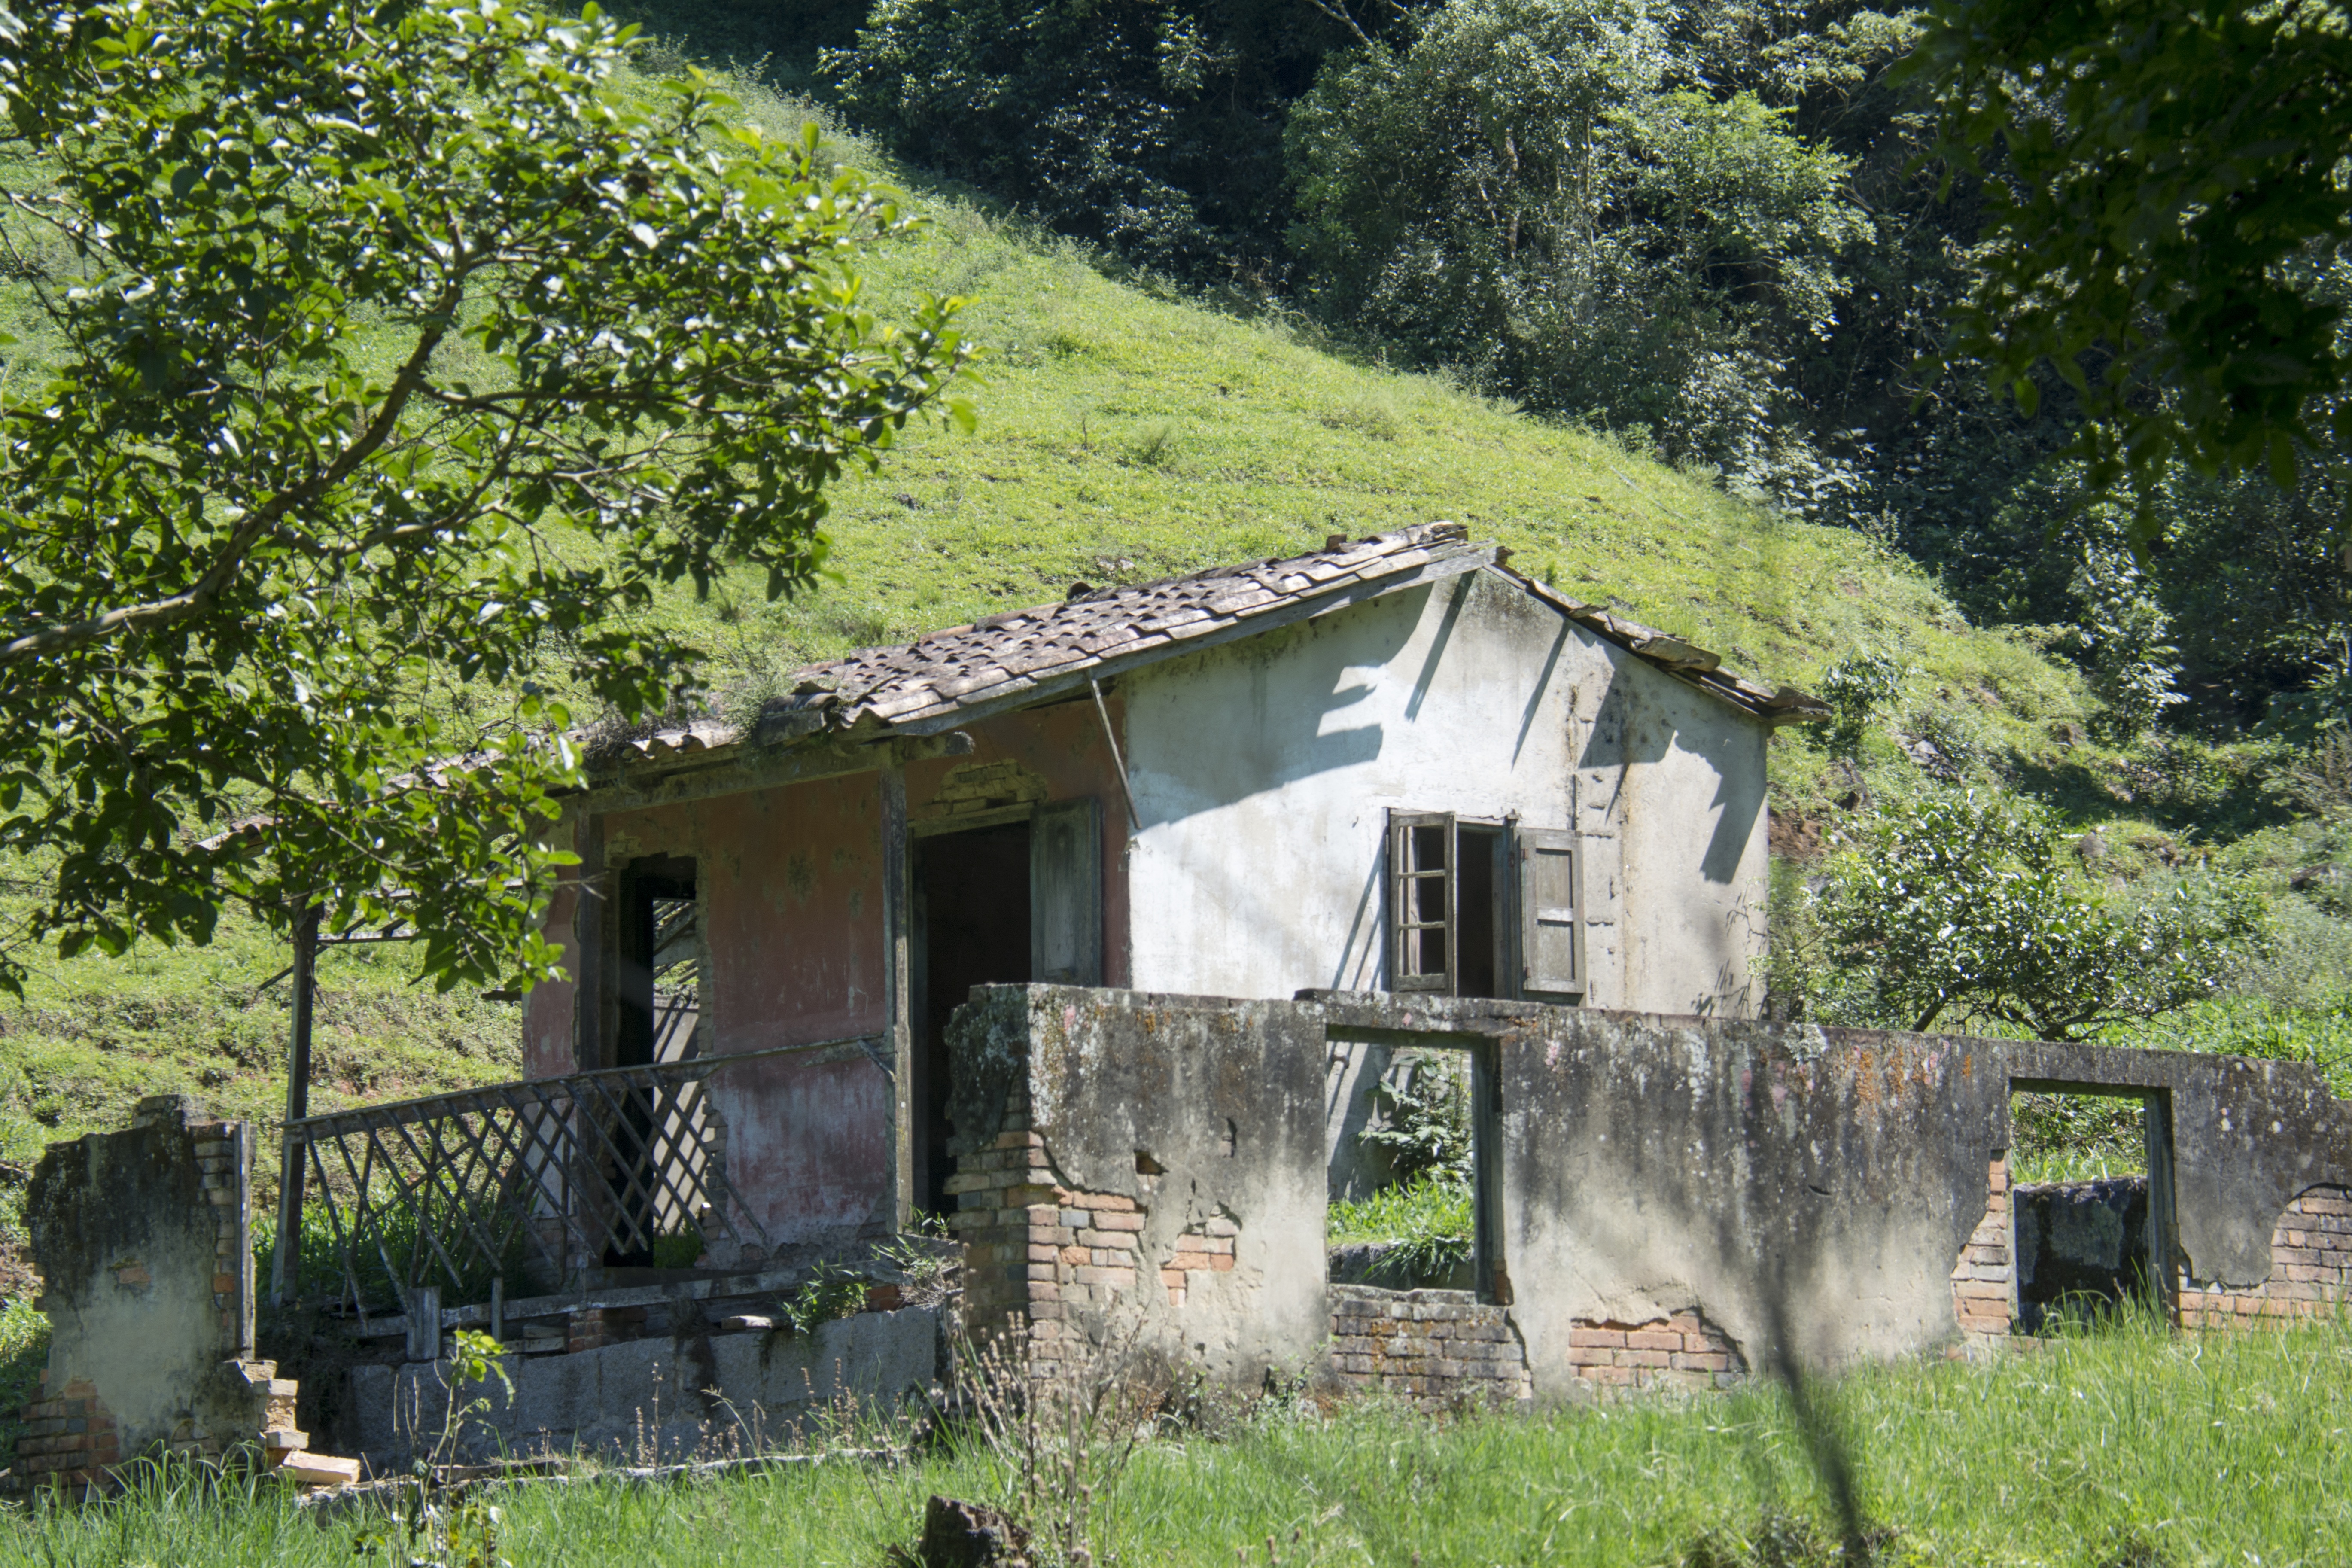
field, farm, building, home, hut, village, shack, rural area, house in the country